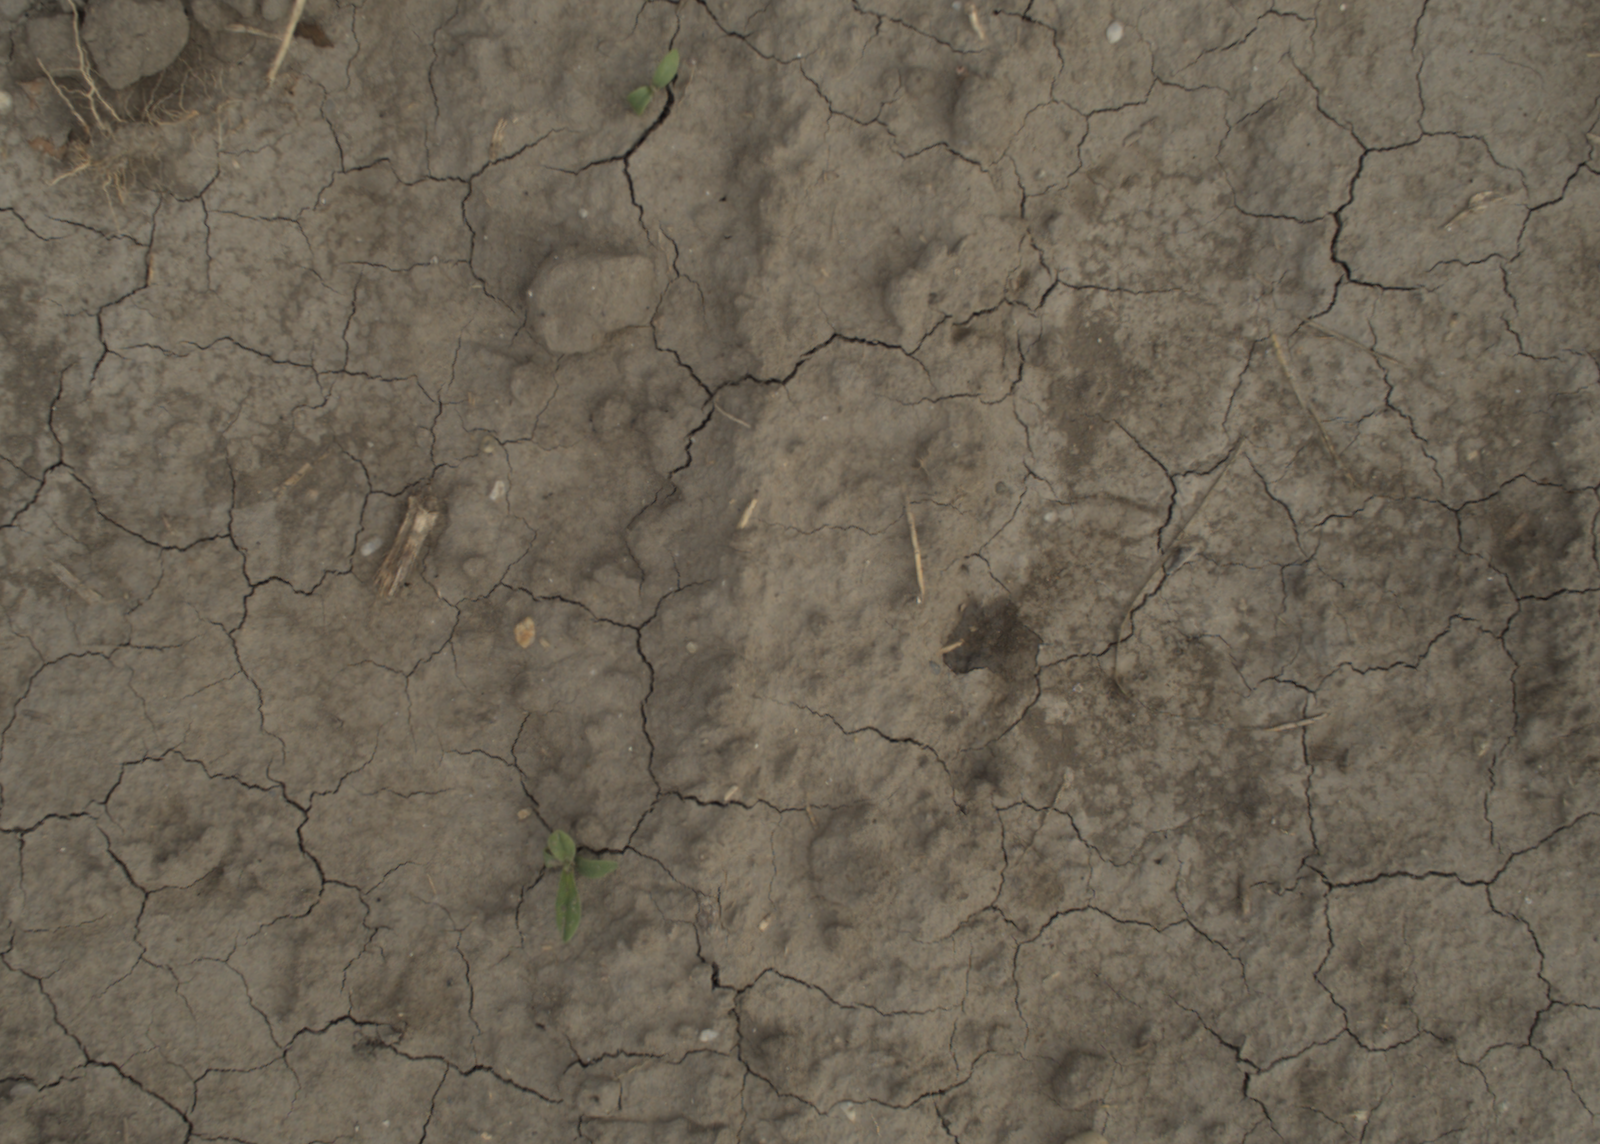
Capture date: 21.09.2021 11:03:14
Weather: mixed
Wind: light
Seeding date: 02.09.2021
Plant canopy height (mm): 962